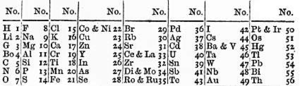
Periodiske system / Historie / Første forsøg på systematisering
Newlands' periodiske system, som det blev præsenteret for Chemical Society i 1866, og baseret på loven om oktaver
Det periodiske system er en tabelarrangering af grundstofferne, ordnet efter deres atomnumre, elektronkonfigurationer og gennemgående kemiske egenskaber. Denne ordning viser periodiske tendenser, såsom grundstoffer med lignende opførsel i samme søjle. Det viser også fire rektangulære blokke med omtrentligt ens kemiske egenskaber. Generelt gælder det indenfor enhver række, at metallerne er i venstre side og ikkemetallerne er i højre side.